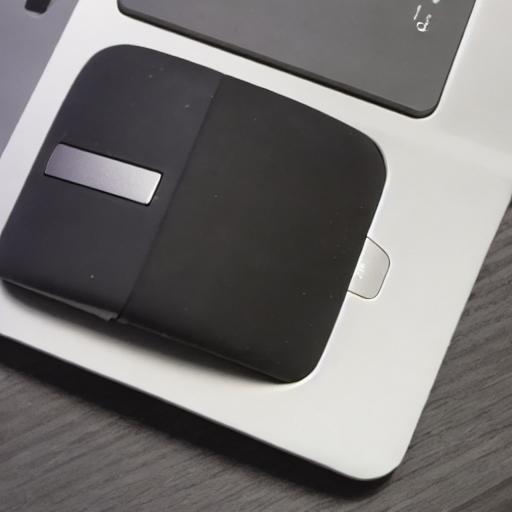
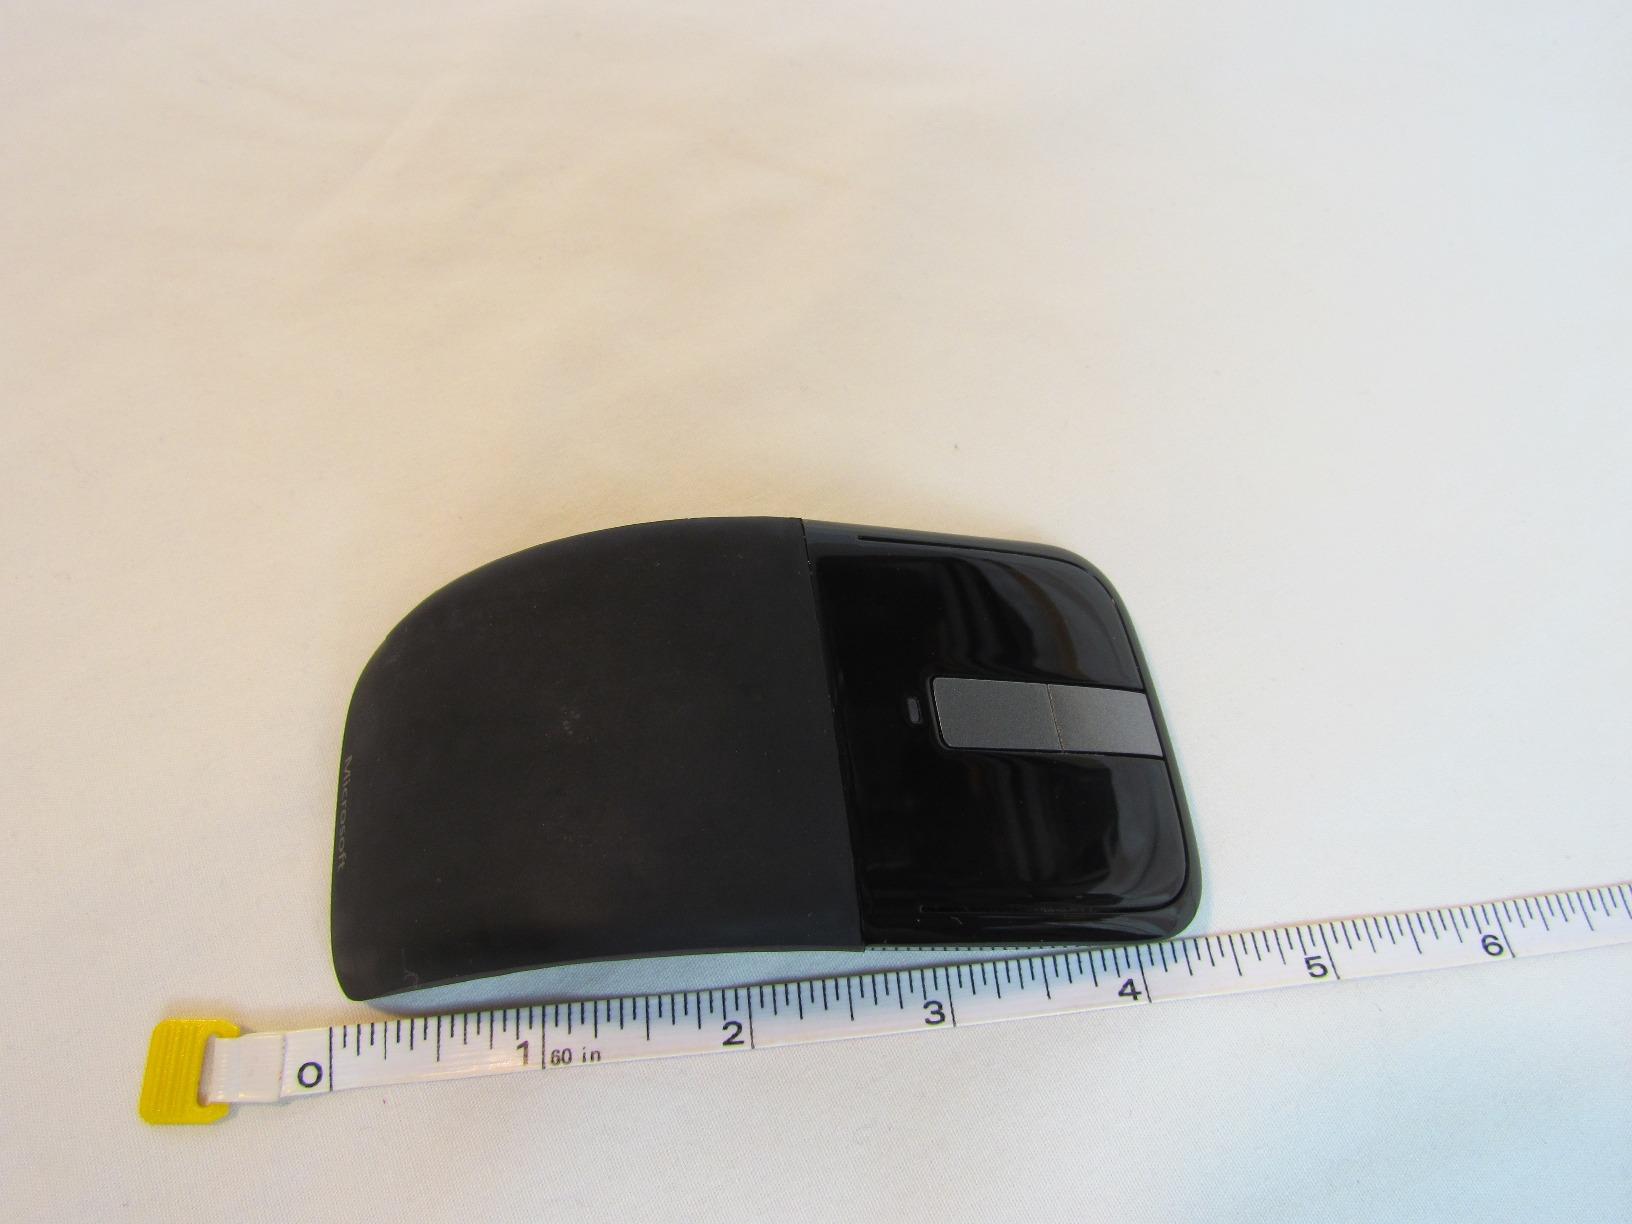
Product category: mouse
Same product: no